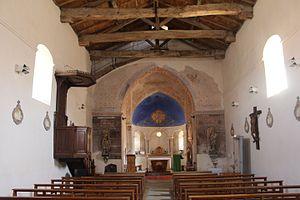
Église Saint-Julien de Saint-Julien-sur-Veyle.
L'église Saint-Julien est une église située en France sur la commune de Saint-Julien-sur-Veyle, dans le département de l'Ain en région Auvergne-Rhône-Alpes.